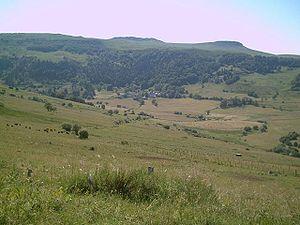
Le signal du Luguet est le point culminant des monts du Cézallier. Il se trouve au Sud du département du Puy-de-Dôme et culmine à 1 547 mètres d'altitude. Il tient son nom du Luguet, un village situé sur son flanc nord-est.